Bill Aylett

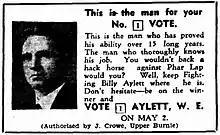
Advertisement used by Aylett at the 1953 election, encouraging voters to give him their first preference despite being ranked fourth on the ALP ticket

In 1952, Aylett was defeated in the preselection ballot for Labor's Senate ticket at the 1953 election. He and Reg Murray polled an equal number of votes, before Murray's name was drawn out of a hat. Another serving senator, Bill Morrow, was also dropped from the ticket. Aylett publicly criticised the ALP state executive, and his supporters in the labour movement attempted to overturn the result of the ballot. However, the death of Jack Chamberlain in January 1953 opened up an additional vacancy in the Senate, allowing Aylett to return to the ticket. He was ranked fourth on the ticket, behind George Cole, Justin O'Byrne, and Murray.